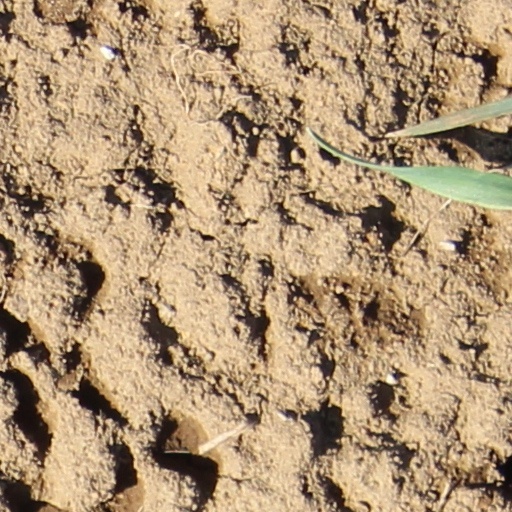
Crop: wheat